Coastal hydrogeology

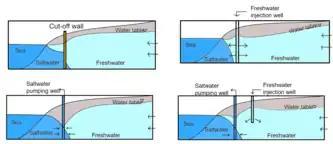
Types of barriers to control seawater intrusion. (A) Cut-off wall; (B) Injection well only; (C) Saltwater pumping only; (D) Pumping and injection wells (Pool and Carrera, 2010).

Engineered barriers can be built to reduce freshwater flow to the sea and seawater intrusion into the aquifer. Engineered barriers can be hydraulic barriers or physical barriers. Hydraulic barriers operate by injecting fresh water into the well or pumping saltwater from the well. Water from rivers, precipitation, and treated wastewater can be injected into the well. The location of the injection well should be far away from the pumping well to prevent the neutralization of pumping and injection of water. Physical barriers are impermeable walls, that cut off the interaction between fresh groundwater and seawater. Cut-off walls have been built since the 1970s. Slurry walls and grout walls are a type of cut-off walls. Slurry walls are made of water, soil and bentonite or concrete, forming an impermeable wall. Grout walls are made of cement, bentonite or silicate reagents.